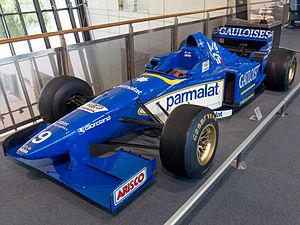
Olivier Panis est un pilote automobile français né le 2 septembre 1966 à Lyon.
La Ligier JS43 est la monoplace de Formule 1 de l'écurie Ligier engagée lors de la saison 1996 de Formule 1. Elle est pilotée par le Français Olivier Panis, présent depuis 2 ans dans l'écurie et le Brésilien Pedro Diniz, en provenance de Forti Corse et dont la venue s'accompagne du commanditaire Parmalat qui s'affiche sur les monoplaces. Le pilote d'essais est le Britannique Kelvin Burt. La JS43, comme sa devancière, est équipée d'un moteur Mugen-Honda.